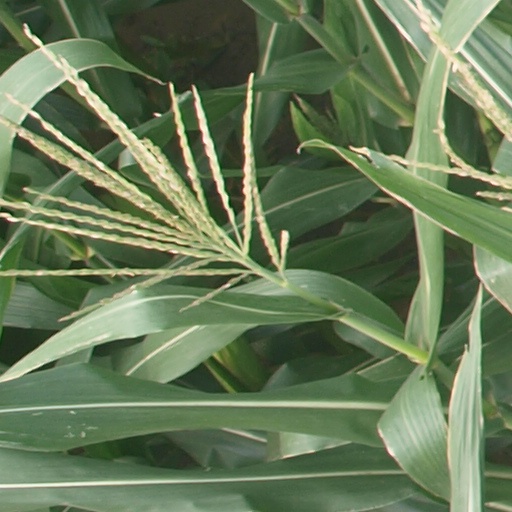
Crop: maize; corn